André-Pierre Gignac

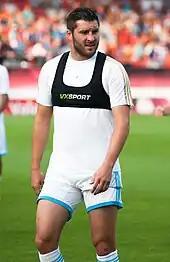
Gignac warming up before a match with Marseille in 2013

Despite Marseille finishing tenth in the league, their Coupe de la Ligue win earned them entry into the UEFA Europa League. In the third qualifying round, Gignac scored in each leg of a 4–1 aggregate victory over Turkish club Eskişehirspor.